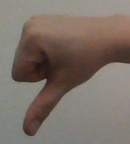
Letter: waw